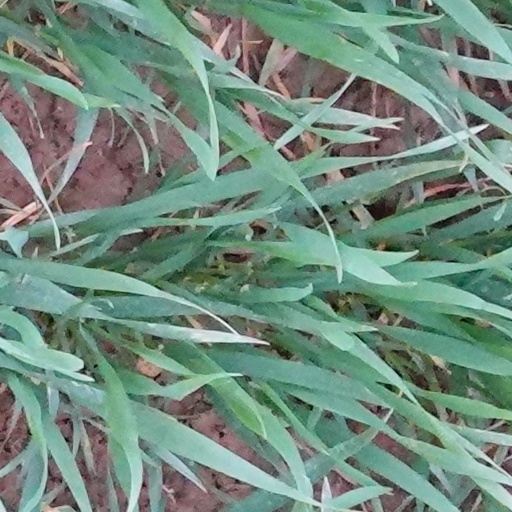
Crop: wheat